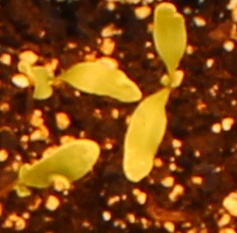
Label: Sugar beet